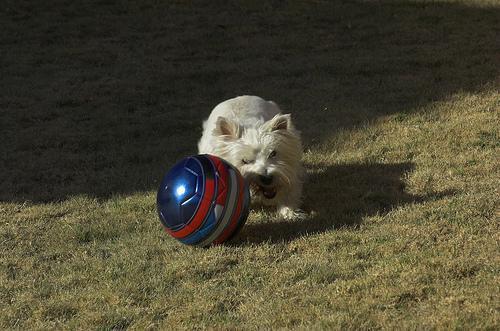
West_Highland_white_terrier